Arithmetic billiards

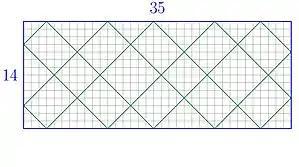
A periodic path in the generalised arithmetic billiard with sides 35 and 14.

If one allows the starting point of the path to be any point in the rectangle with integer coordinates, then there are also periodic paths, unless the rectangle sides are coprime. The length of any periodic path equals formula_29.